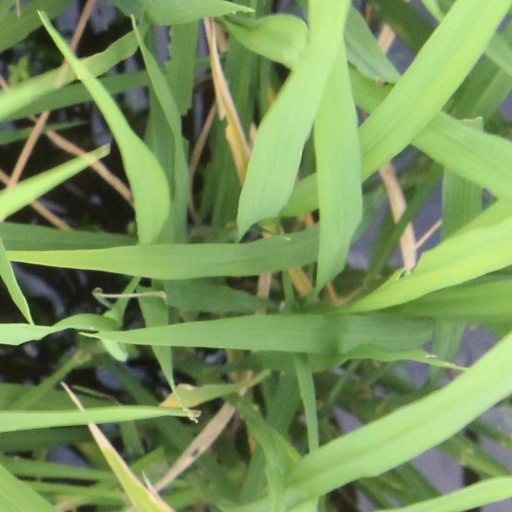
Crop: rice